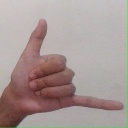
अक्षर: द